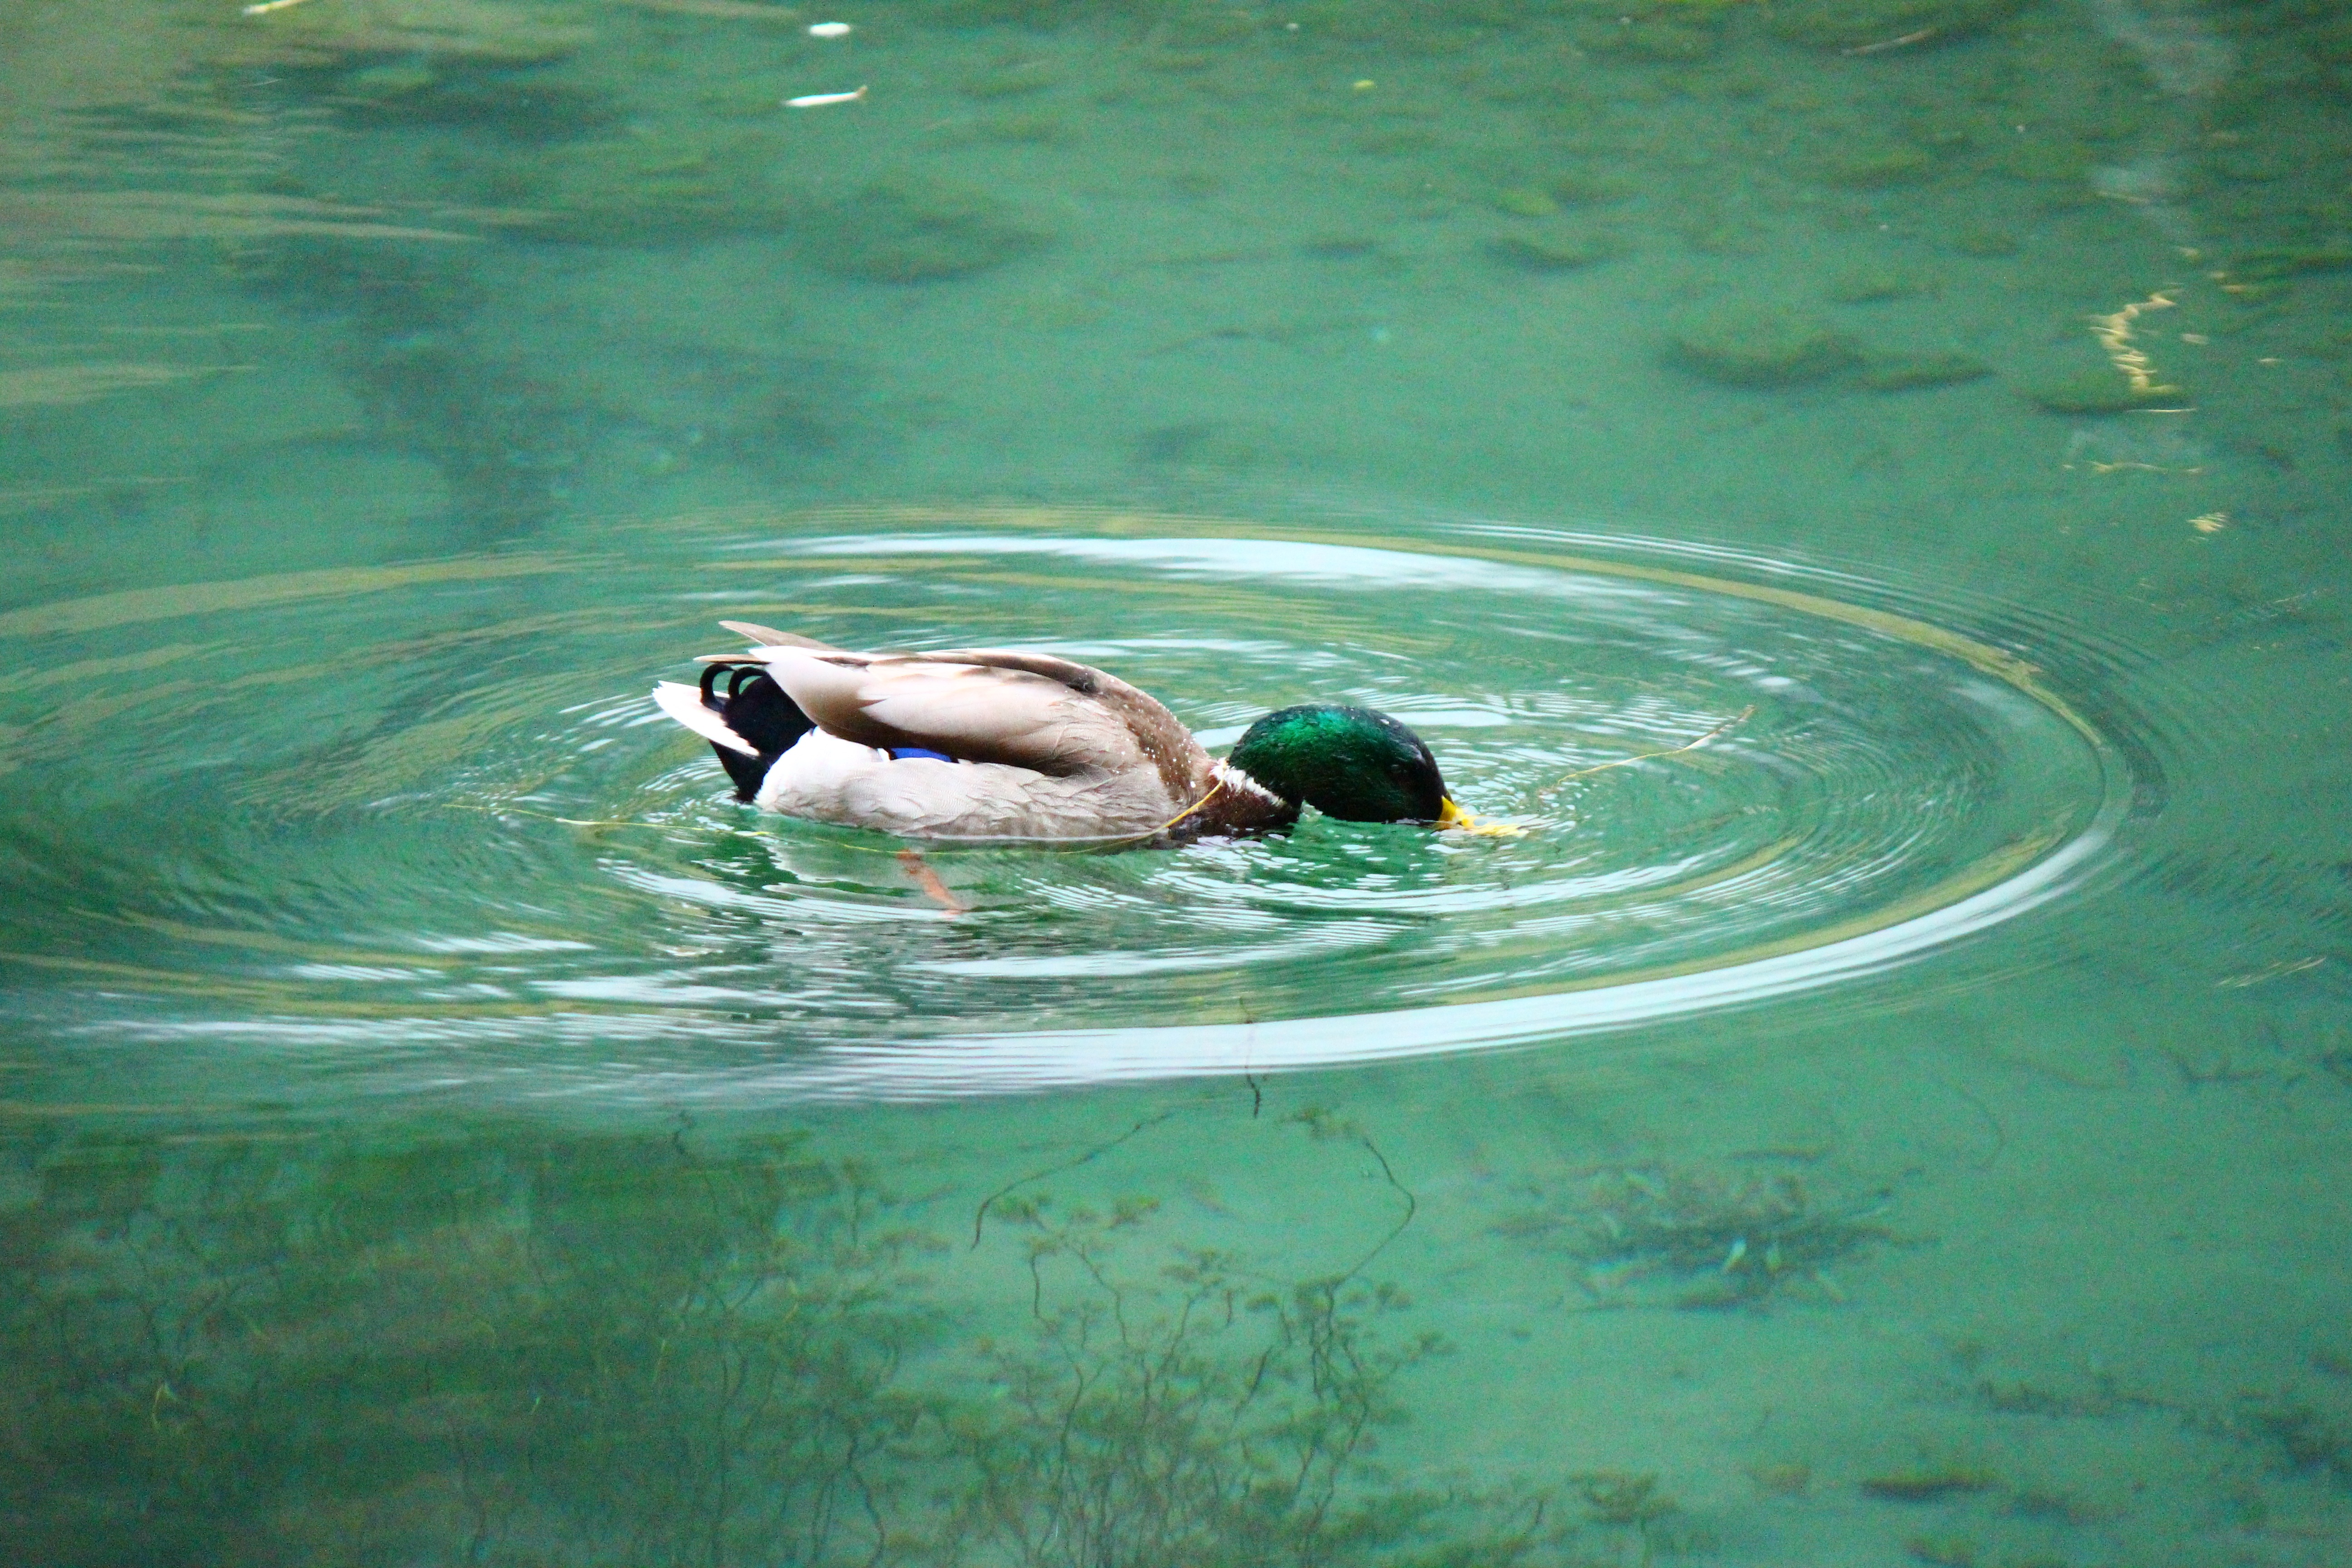
sea, water, bird, lake, swimming, duck, waterfowl, waters, water bird, ducks geese and swans